Baker Beach

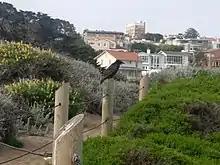
Baker Beach path with shrubs and crow

Baker Beach is part of the Presidio, which was a military base from the founding of San Francisco by the Spanish in 1812 until 1997.